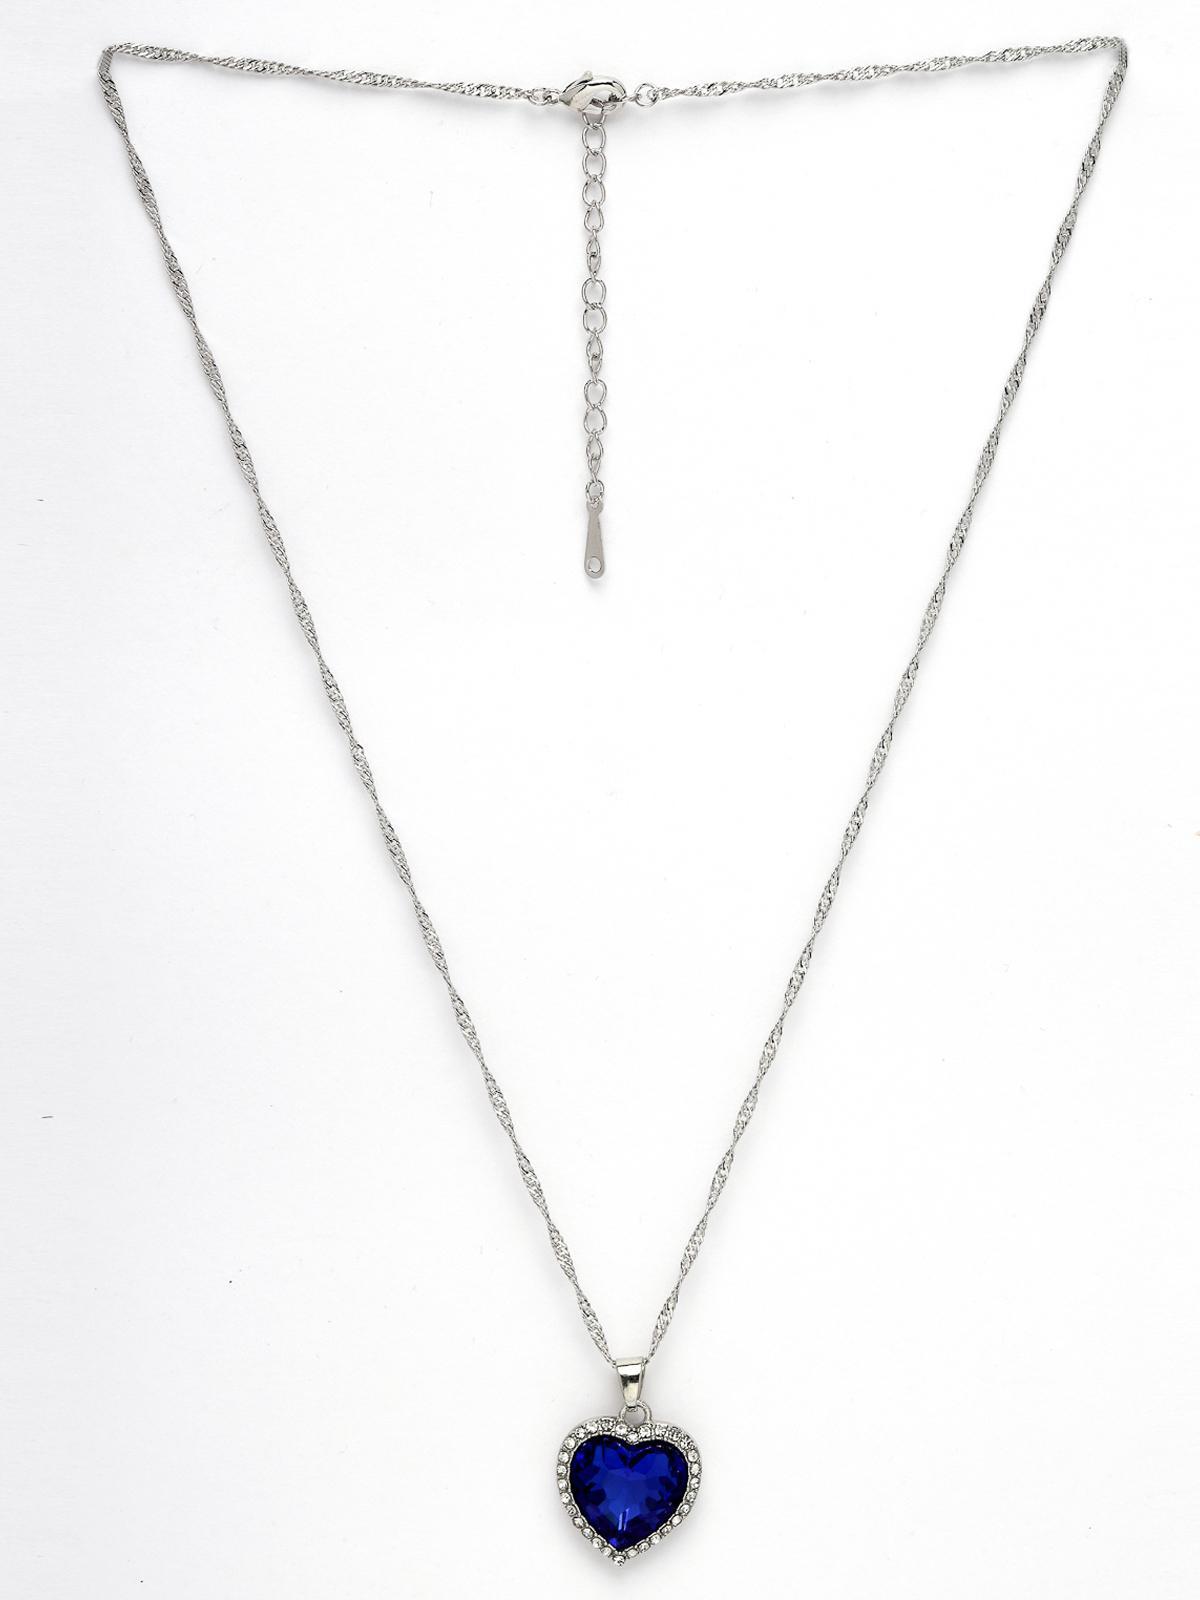
Scintillare by Sukkhi Modern Blue Titanic Valentine Heart Crystals With Rhodium Plated Silver Pendant With Chain for Women & Girls | Valentine Day Gifts Collection|P106599
Type: Necklaces & Pendants
Brand: Scintillare by Sukkhi
Price: Rs. 283
 Dive into the essence of love with the Modern Blue Titanic Valentine Heart Pendant Necklace by Scintillare by Sukkhi. Embellished with enchanting blue crystals and plated in rhodium silver, this pendant radiates contemporary elegance. Paired with a delicate chain, it becomes a stunning Valentine's Day gift for women and girls who appreciate modern romance. Celebrate the season of love with this chic accessory, a standout piece in the Valentine Day Gifts Collection.Disclaimer:There may be slight variation in shade and colour due to photographic effects and monitor settings
Included: 1 Pendant & 1 Chain